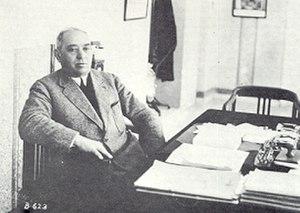
Meïr Dizengoff, né le 25 février 1861 à Akimovici en Bessarabie et décédé le 23 septembre 1936, est l'un des pionniers du mouvement des Amants de Sion. Homme d'affaires reconnu, il fonde de nombreuses institutions financières publiques et devient le premier maire de Tel Aviv.